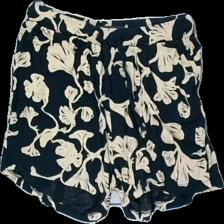
View: front
Type: Shorts
Category: Ladies
Brand: Ichi
Colors: Blue, Yellow
Material: 100% viscose
Pattern: Floral print
Cut: Regular
Size: M
Season: All
Damage location: middle center
Damage 2 location: top left
Damage 3 location: top right
Price range: <50
Recommended usage: Reuse
Description: blåa shorts med gula blommor på.